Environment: real
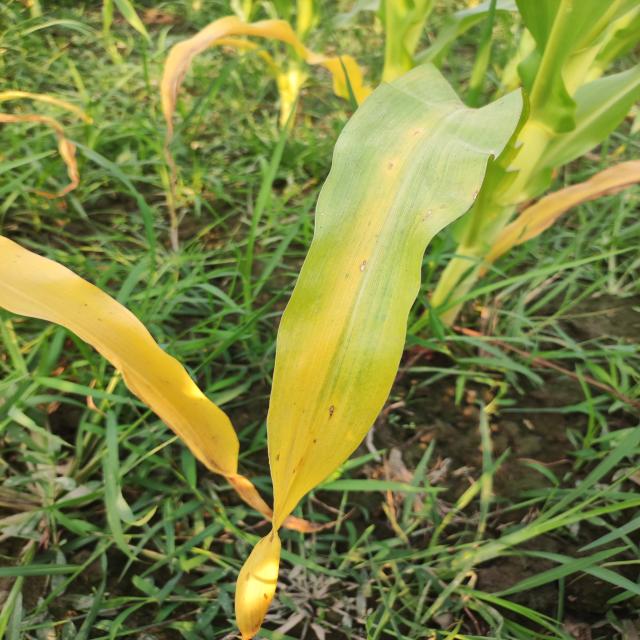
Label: nitrogen_deficiency